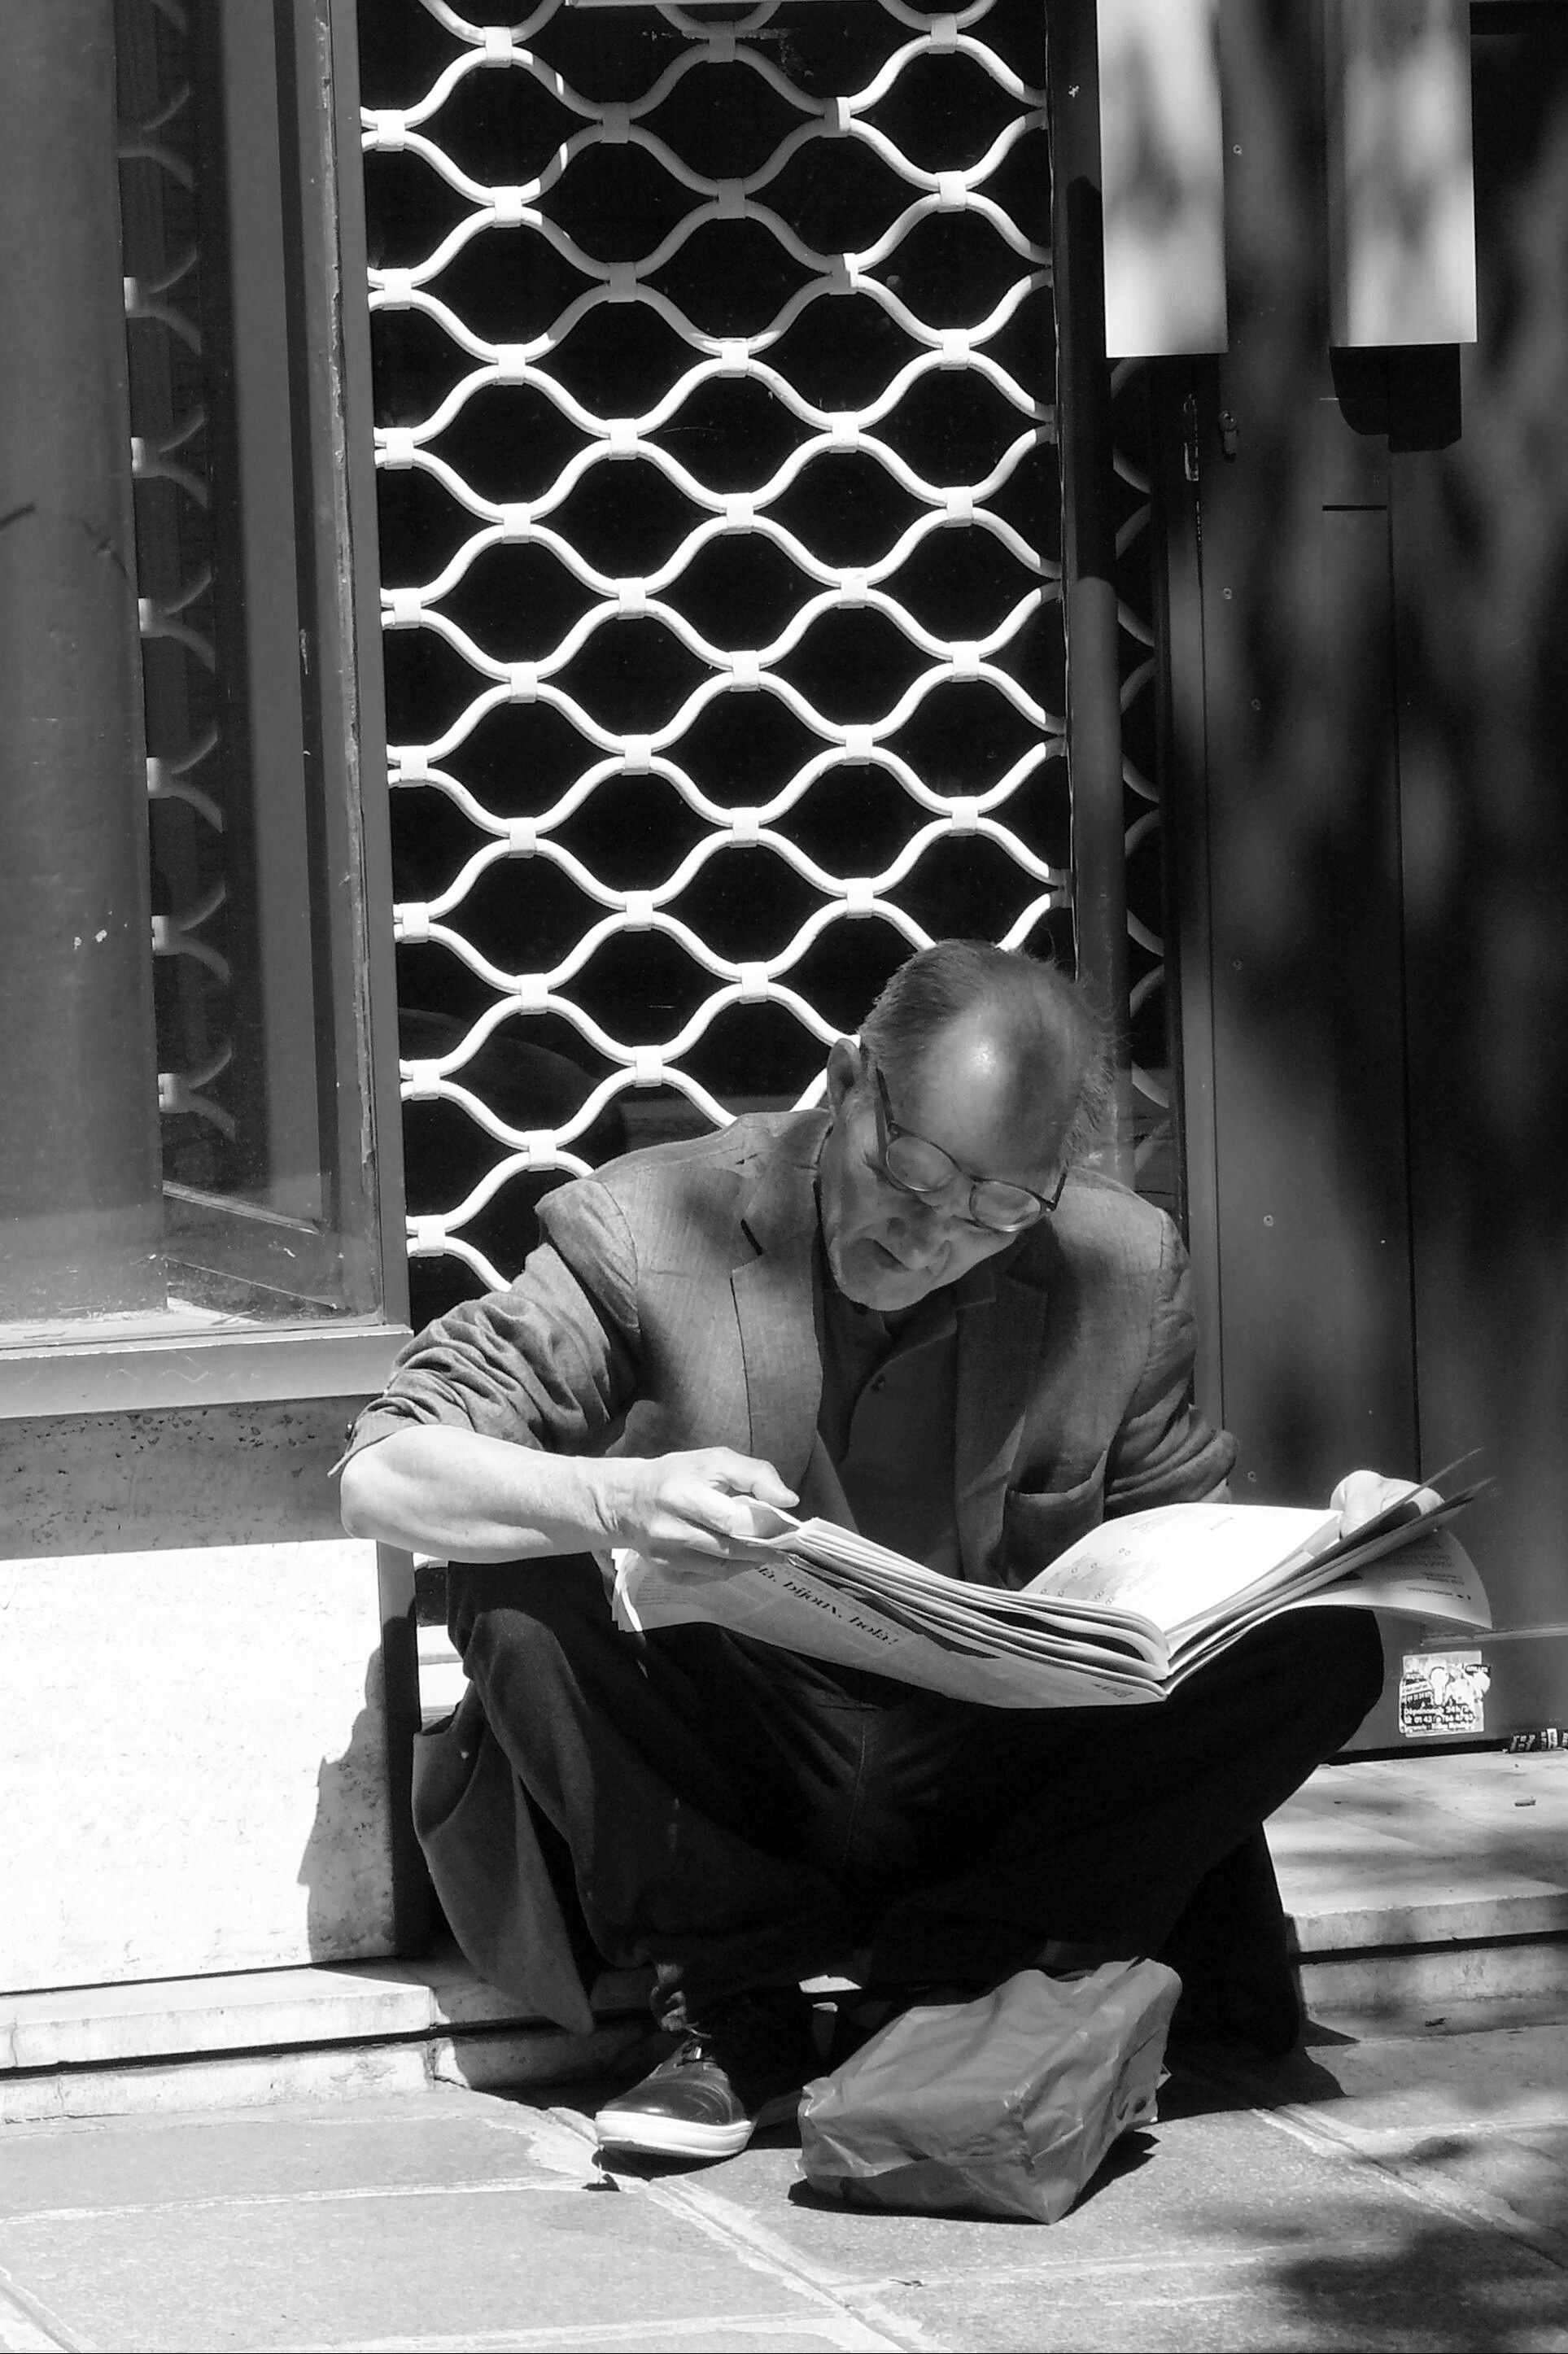
man, read, person, light, black and white, white, street, photography, newspaper, magazine, sitting, bag, human, rest, black, monochrome, sit, performance art, photograph, grid, break, relaxed, absorbed, reading glasses, photo shoot, shadow play, monochrome photography, film noir, human positions